Fast Ethernet

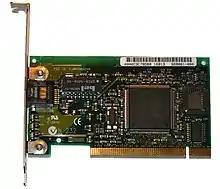
Intel PRO/100 Fast Ethernet NIC, a PCI card

In computer networking, Fast Ethernet physical layers carry traffic at the nominal rate of . The prior Ethernet speed was . Of the Fast Ethernet physical layers, 100BASE-TX is by far the most common.